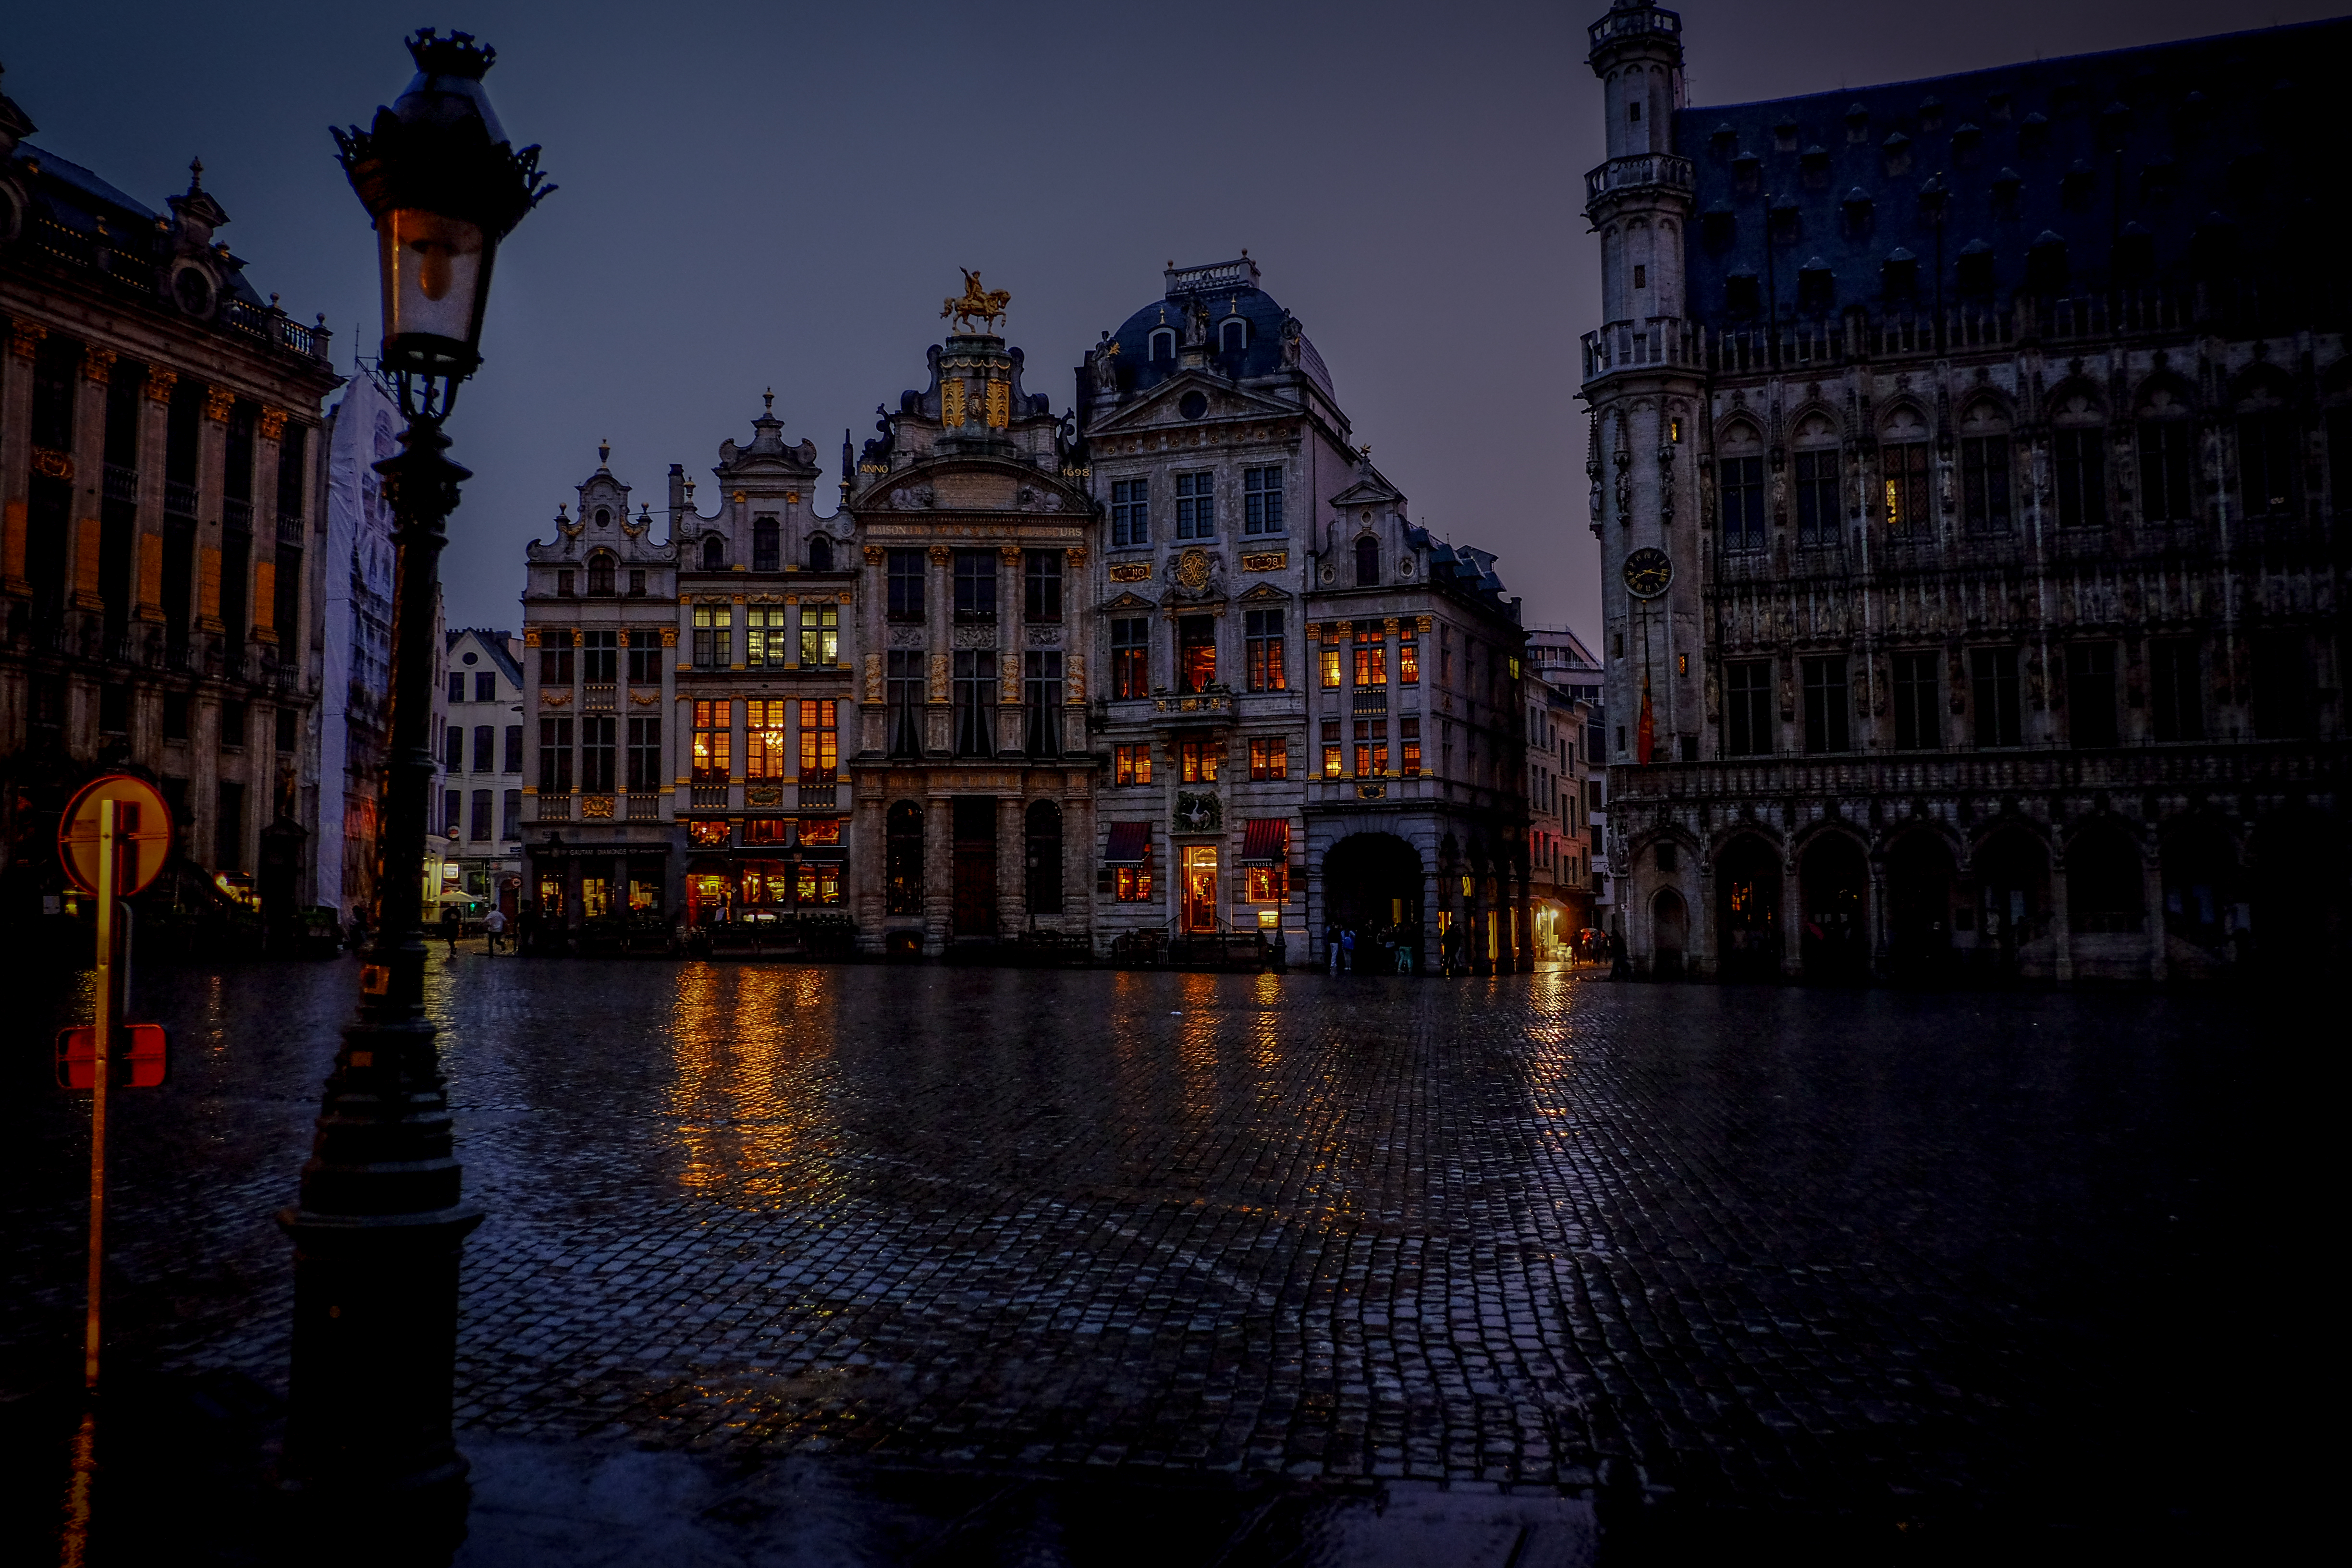
night, city, urban, canal, cityscape, dusk, europe, evening, reflection, landmark, waterway, brussels, stadt, heritage, brssel, kulturerbe, metropolis, culturalheritage